First 100 days of Imran Khan's premiership

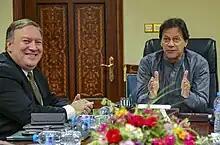
Mike Pompeo with Prime Minister Khan in Islamabad in September 2018

On 5 September 2018, U.S. Secretary of State Mike Pompeo arrived on a one-day visit to Islamabad as part of his South Asia tour, along with U.S. Chairman of the Joint Chiefs of Staff, General Joseph Dunford. Pompeo's delegation held meetings with the Foreign Minister Shah Mehmood Qureshi, followed by a meeting with Khan during which top Pakistani military officials were also present. Both sides discussed "bilateral, regional and international issues". Following the meeting with Khan, Pompeo said he was "hopeful" of resetting bilateral relations, adding that "I'm hopeful that the foundation that we laid today will set the conditions for continued success" and said ensuring peace in Afghanistan was a "shared goal" of both countries. Prior to leaving for Pakistan, Pompeo had said: "First stop Pakistan; a new leader there. I wanted to get out there at the beginning of his [Khan's] time in an effort to reset the relationship between the two countries... There are lots of challenges between our two nations for sure, but we’re hopeful that with the new leadership, we can find common ground and begin to work on some of our shared problems together... So we’ll have three opportunities to walk through the complexity that is this relationship and hopefully begin to make some progress so that we can get back to a set of common understandings... We need Pakistan to seriously engage to help us get to the reconciliation we need in Afghanistan". The U.S. embassy issued a press release stating Pompeo "emphasised the important role Pakistan could play in bringing about a negotiated peace in Afghanistan, and conveyed the need for Pakistan to take "sustained and decisive measures against terrorists and militants threatening regional peace and stability". Pakistan's foreign minister Shah Mehmood Qureshi held a press conference following the meetings however and said, while responding to questions, that there was no demand of "do more" from Washington. Qureshi said there had been a 'forward movement', and that the negotiations, which he described as being held in a very "cordial and positive" environment, set the stage for "resetting the ties and the impasse in the relationship has been broken." He dismissed perceptions that there had been any tough talks from either side during the meeting, stating the environment of the meeting had in fact resulted in ice being thawed. He also said that the prime minister and army leadership had participated in the main meeting jointly, to send a message that all institutions were on the same page. Regarding Afghanistan's peace process, he commented that "This is the position Imran has been advocating for years. It is a welcome development that the US has expressed readiness for direct talks with the Taliban." Information minister Fawad Chaudhry that nearly 3,000 Pakistani prisoners facing death row in Iran were going to be granted relief in the wake of Tehran amending its anti-narcotics laws, and that the Pakistani government had raised this matter with Iranian foreign minister Javad Zarif during his visit.